Eliane Plewman

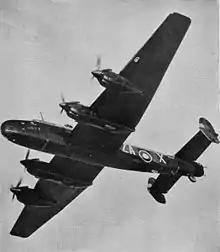
The Handley Page Halifax B.II Special were used for SOE operations.

After two failed attempts on preceding nights due to bad weather, Plewman parachuted into France on the night of 13/14 August 1943 from a special duties Handley Page Halifax Mark II bomber of No. 161 Squadron RAF from an altitude of little over 1,000 feet, keeping low to avoid German radar. Her cover name was "Eliane Jacqueline Prunier", her codenames were "Gaby" and "Dean", or sometimes "Madame Dupont". Plewman worked for Captain Charles Milne Skepper (alias "Henri Truchot"), the organiser of SOE's Monk circuit, in which she was to be the courier in the area of Marseille, Roquebrune and St. Raphael, providing the communications link between groups of saboteurs and intelligence gathering agents, Monk's wireless operator Arthur Steele, and other involved groups.